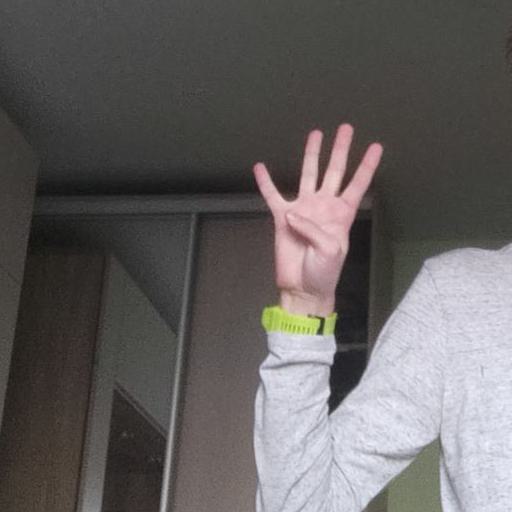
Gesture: four